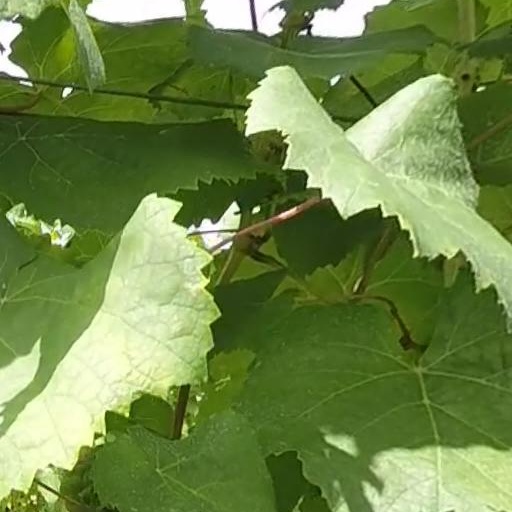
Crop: grape